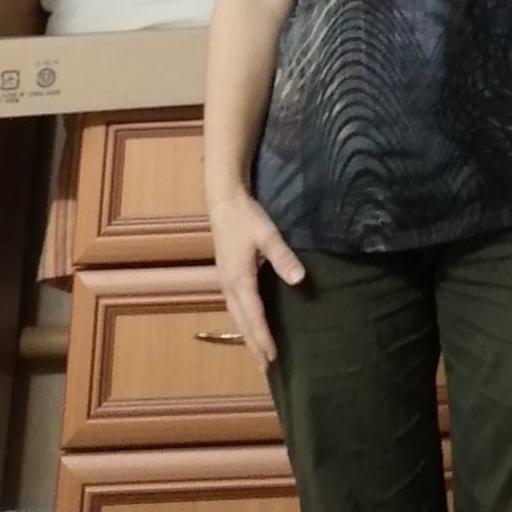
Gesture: no_gesture